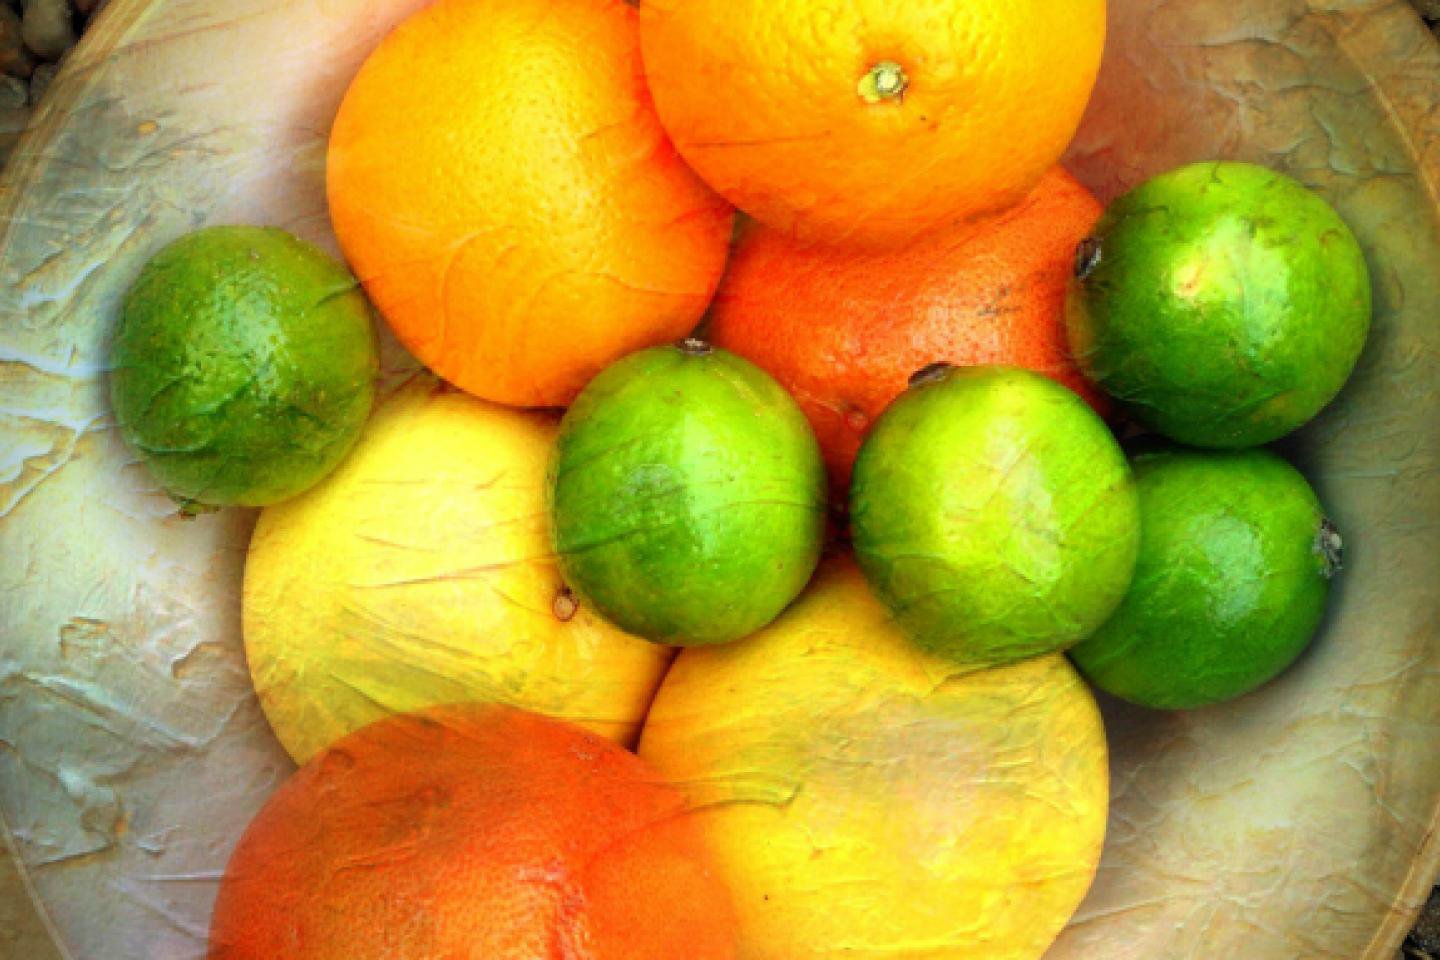
Label: Orange